Church of St Mary Magdalene, Essendine

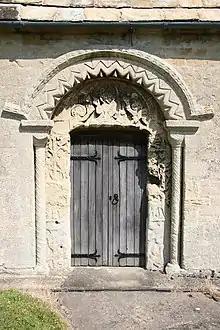
Norman south doorway and tympanum

The small church is built within the remains of the castle, which appears to have been an early Norman bailey, later developing into a strongly fortified manor. The moat of the outer bailey and sometimes the church and churchyard are flooded by the West Glen River.